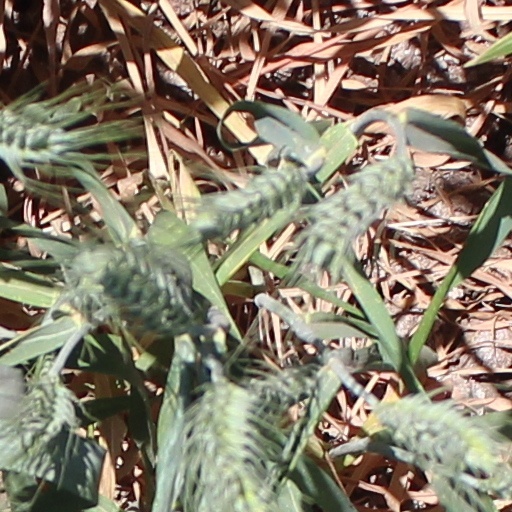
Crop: wheat